WKLV-FM

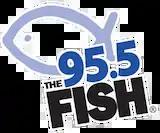
Final WFHM-FM logo, based on the Ichthys Christian symbol.

Conrad and Patrick welcomed competition from other FM stations that carried classical music, believing it would improve all the stations and provide additional listenership, and successfully persuaded NBC to retain the format over KYW-FM when they retook ownership of the station as WKYC-FM. This coincided with an overall move of classical from AM to FM; while two other FM stations still had classical by 1967, only WCLV featured live programming. WCLV added Metropolitan Opera radio broadcasts in 1969 after WGAR dropped it, becoming the first FM-only affiliate in the Opera's network of AM stations. The Opera broadcasts were mono-only until 1973, when the network began offering them in stereo; the Opera continues to be heard over WCLV's successor station into the present day. The City Club of Cleveland's "Friday Forum" moved to WCLV on October 9, 1970, after WGAR also dropped it. The "Friday Forum" originated over WCLV and its successor station until 2008, when it moved to WCPN.